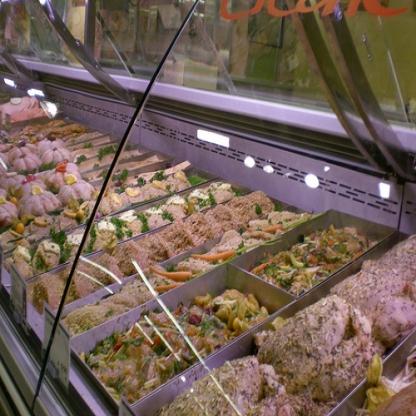
Scene: Indoor